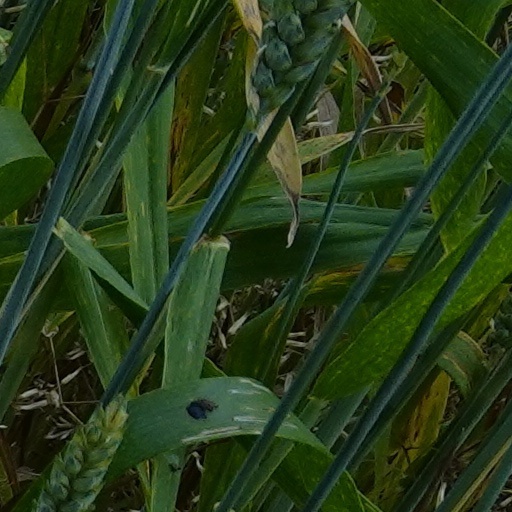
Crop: wheat